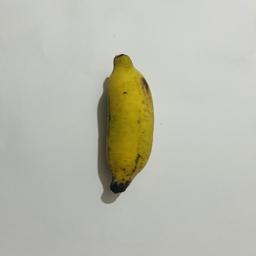
Ripeness: Semi-ripe